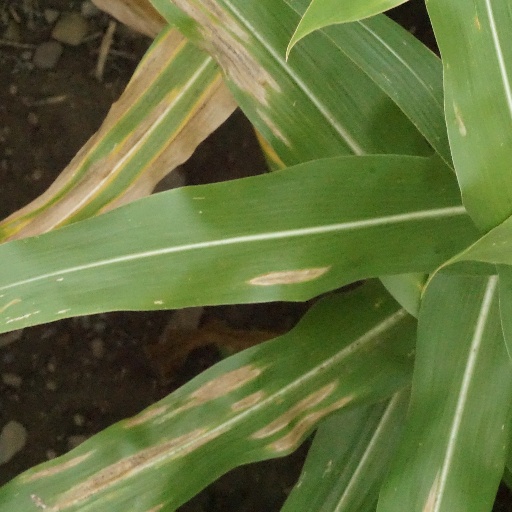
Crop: maize; corn